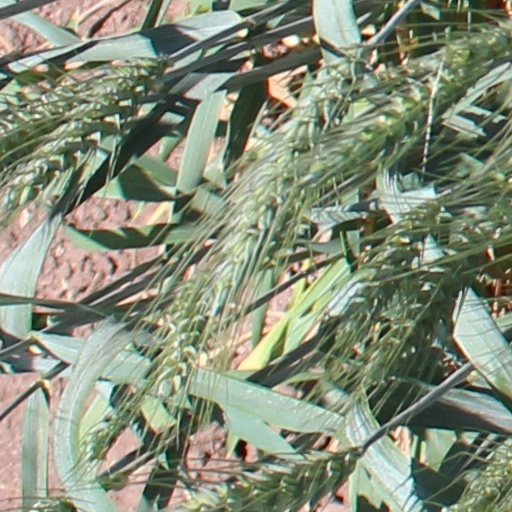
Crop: wheat